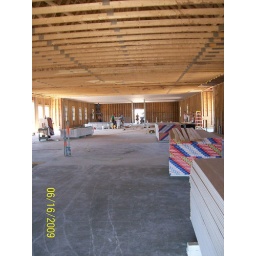
From door near science lab to computer lab end of building